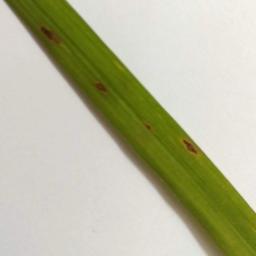
Label: Rice___Leaf_Blast